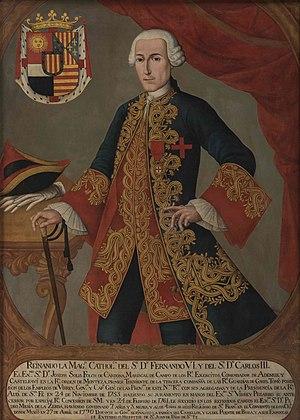
José Solís y Folch de Cardona, Grand d'Espagne et chevalier de l'Ordre de Santiago était un administrateur colonial espagnol et vice-roi de la Nouvelle-Grenade du 24 novembre 1753 au 25 février 1761, entré ensuite en religion.
Le vice-roi de Nouvelle-Grenade est la personne chargée d'administrer, au nom du roi d'Espagne, la Nouvelle-Grenade, correspondant approximativement aux actuels États de Colombie, du Panamá, de l'Équateur et du Venezuela. Le Venezuela est séparé de la vice-royauté en 1777 à la suite de la création de la Capitainerie générale du Venezuela.